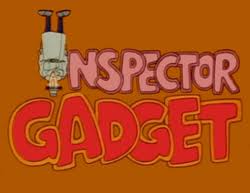
Portrait style: Cartoon Portrait